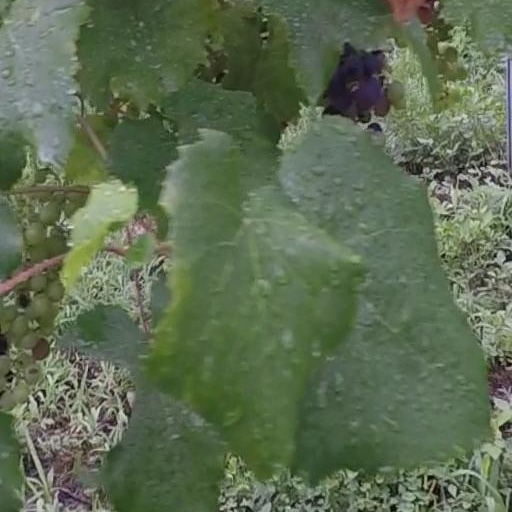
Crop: grape